One for the Road (2021 film)

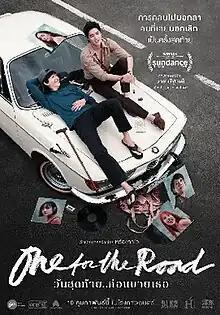
Theatrical release poster

One for the Road is a 2021 Thai-language drama film directed by Nattawut Poonpiriya and produced by Wong Kar-wai. It is a Chinese/Hong Kong/Thai co-production, and is written by Puangsoi Aksornsawang, Nottapon Boonprakob and Nattawut Poonpiriya. The film stars Thanapob Leeratanakajorn, Natara Nopparatayapon, Ploy Horwang, Siraphun Wattanajinda, Violette Wautier and Chutimon Chuengcharoensukying.